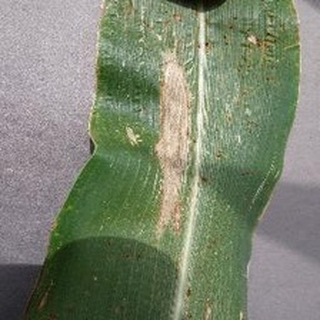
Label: corn_northern_leaf_blight